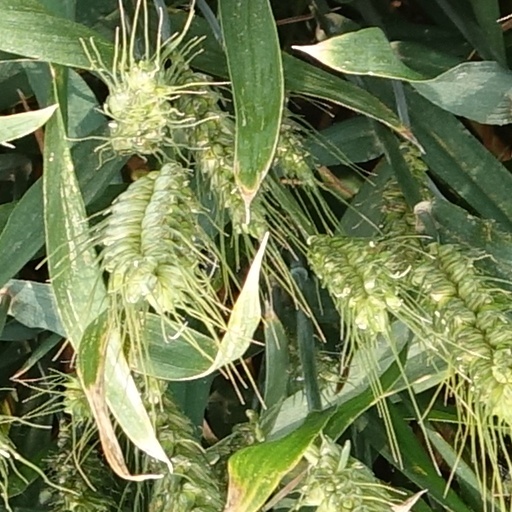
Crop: wheat